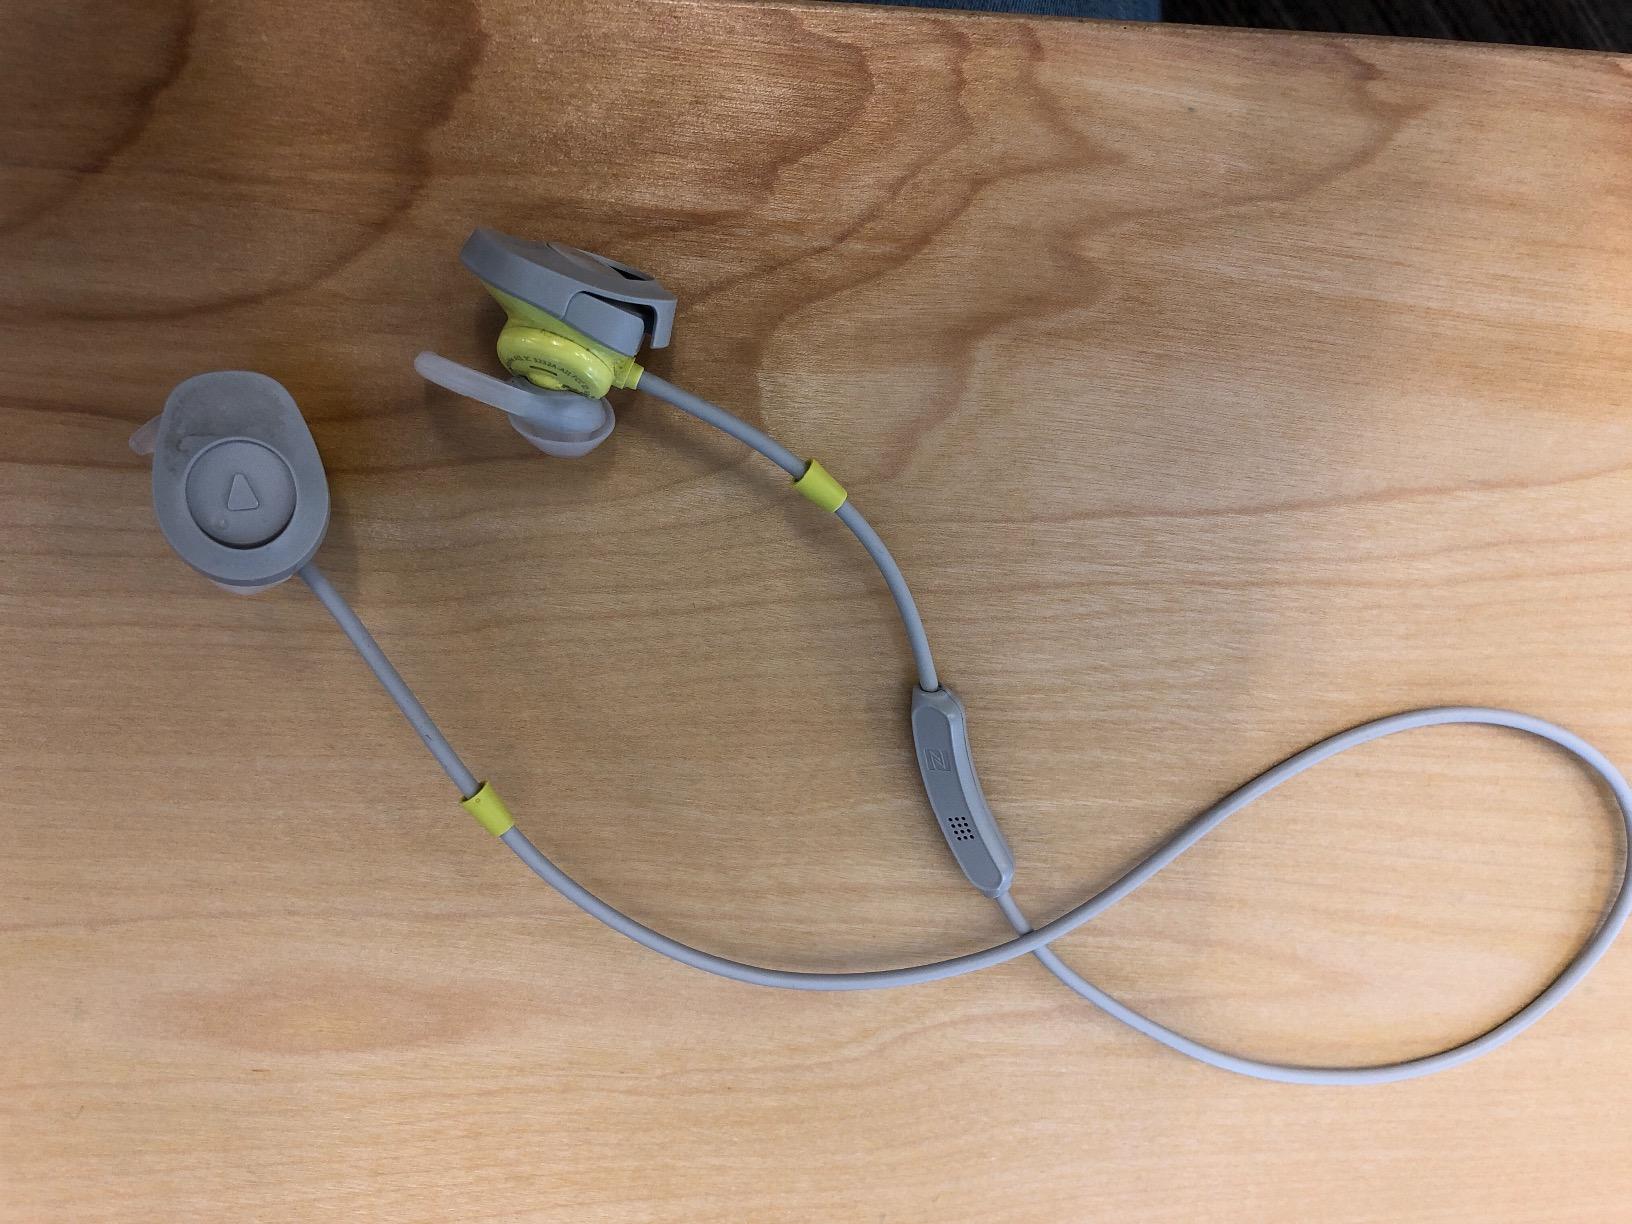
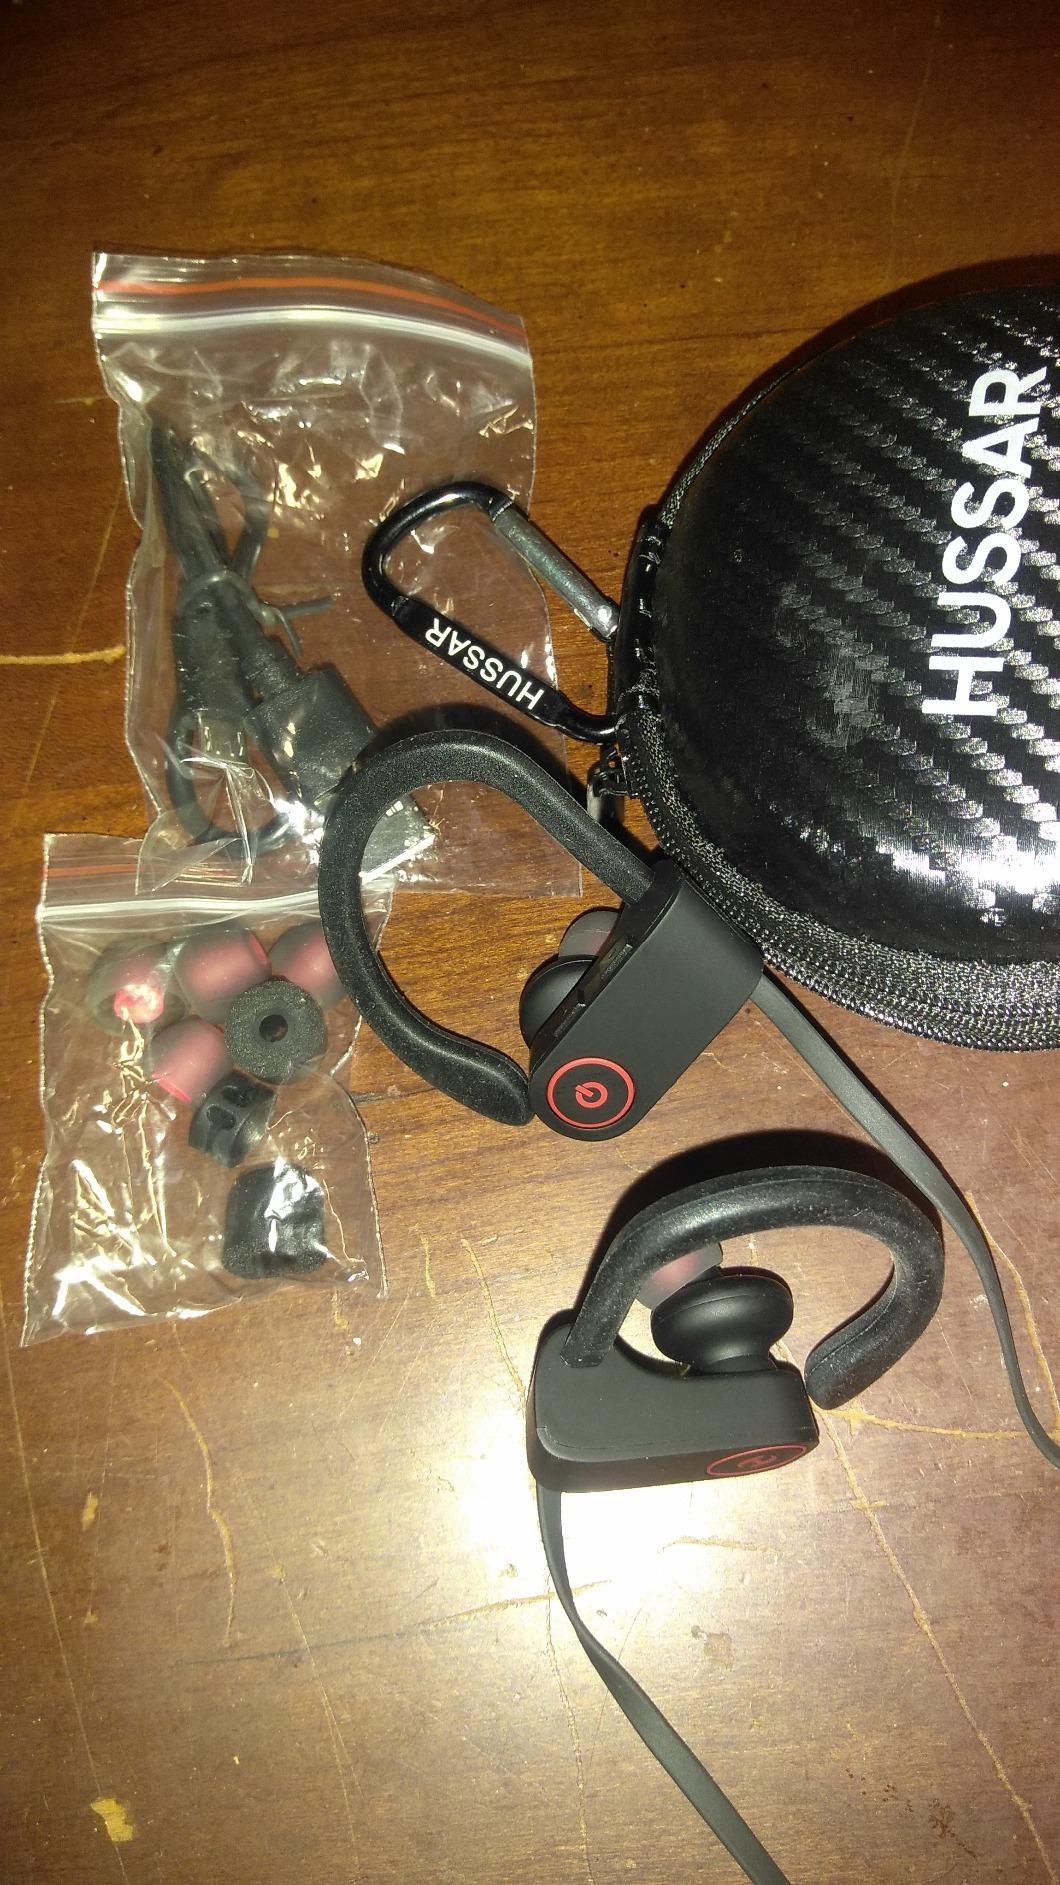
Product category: headphones
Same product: no